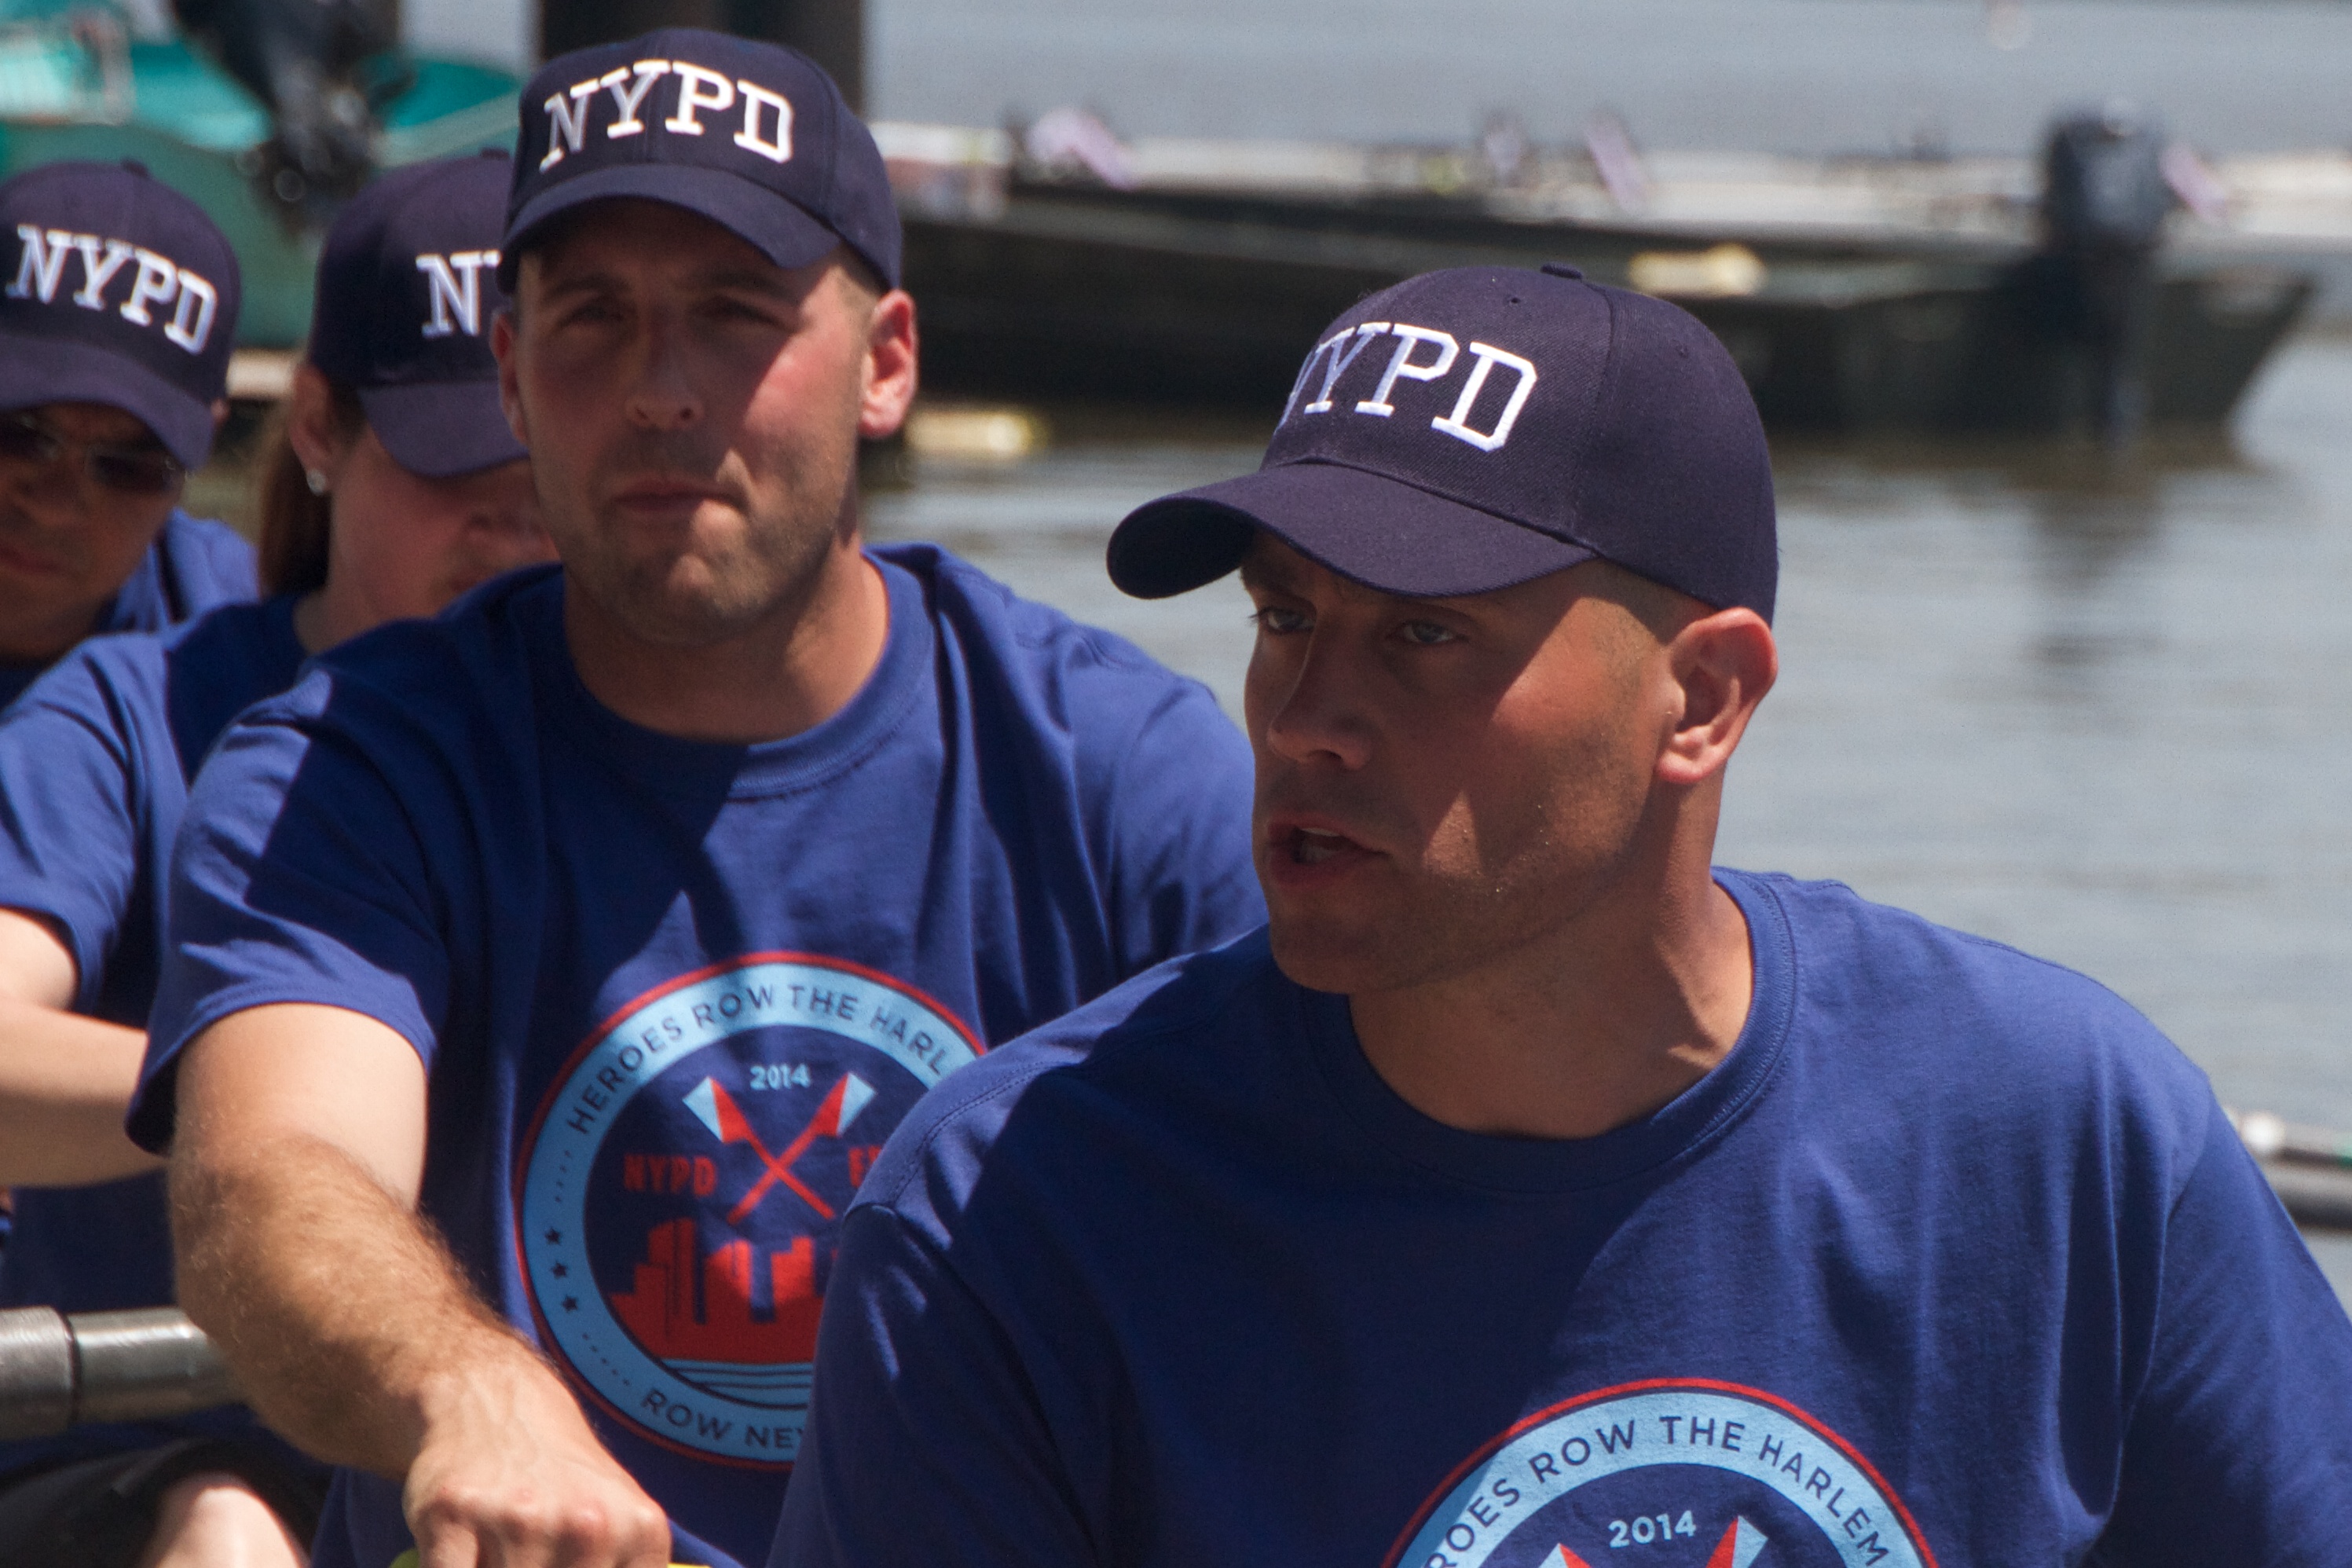
race, team, sports, rownewyork, tournament, endurance sports, competition event